Islamic views on concubinage

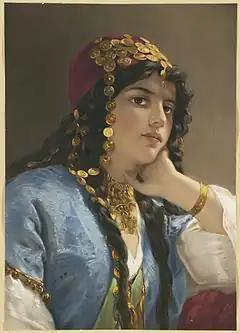
A ""cariye"" or Ottoman concubine, painting by Gustav Richter (1823–1884)

Classical Islamic law attempted to address issues of concubinage and slavery. Its main sources were the Qur'an, the sunnah of Muhammad and "ijma" or consensus. Classical jurists were also influenced by the practice of the Byzantines and Sassanians whom the Muslims had recently conquered.